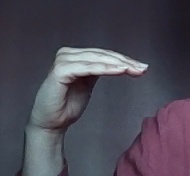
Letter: haa